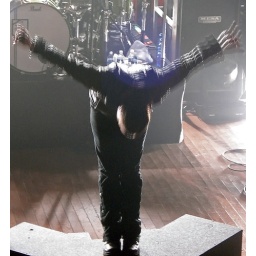
of Shinedown at the house of blues. I think this guy has one of the best voices in rock today!